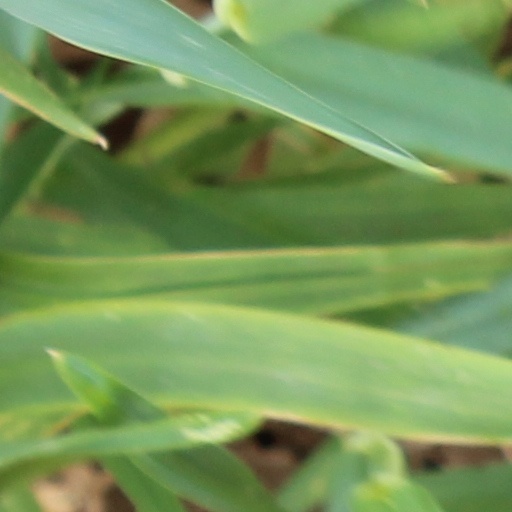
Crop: wheat